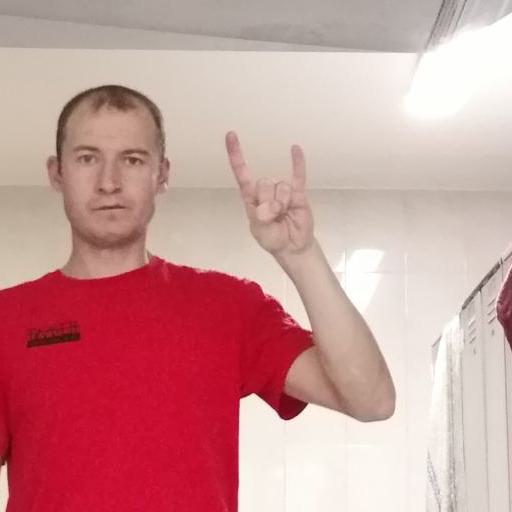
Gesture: rock